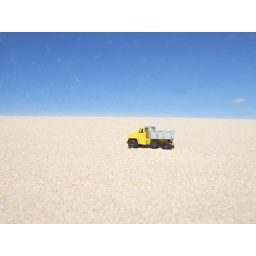
... driving over the beautiful white sand dunes of Exmouth